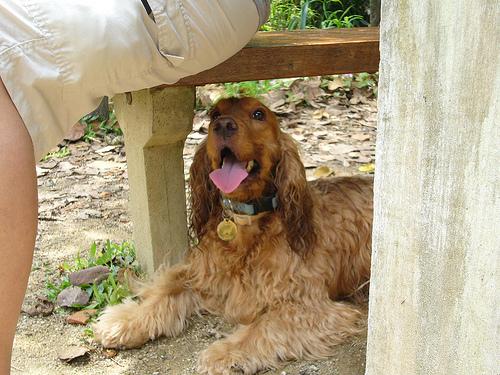
Breed: english cocker spaniel